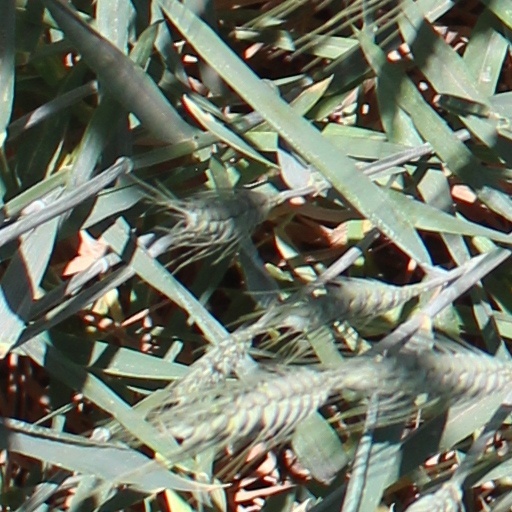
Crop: wheat